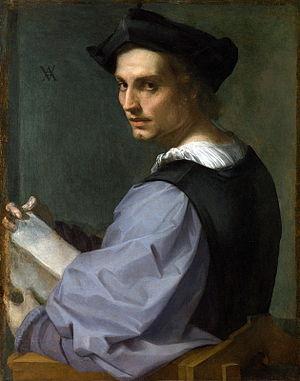
Men and Women est une série de cinquante-et-un monologues dramatiques de Robert Browning, publiée en 1855, et qui est aujourd'hui reconnue comme étant l'une des œuvres les plus marquantes du poète. L'ensemble reçut pourtant un accueil critique assez peu favorable lors de sa publication et ne se vendit que médiocrement.